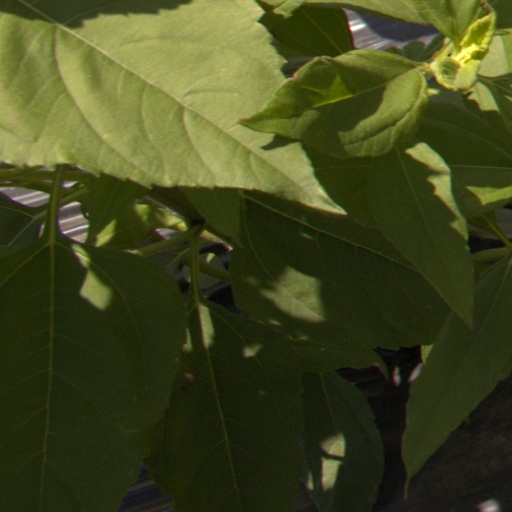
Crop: Jerusalem artichoke